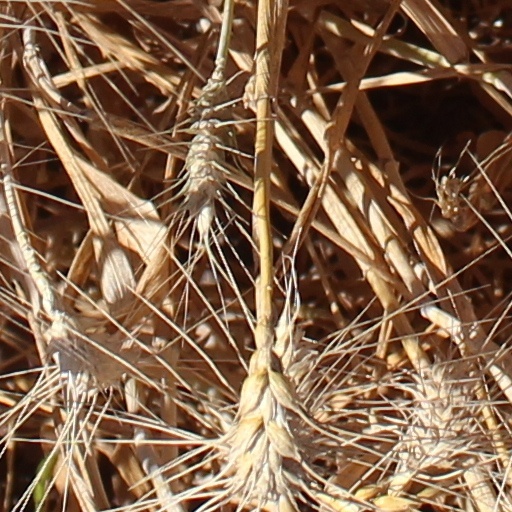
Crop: wheat